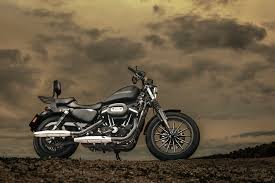
Vehicle type: Motorcycles